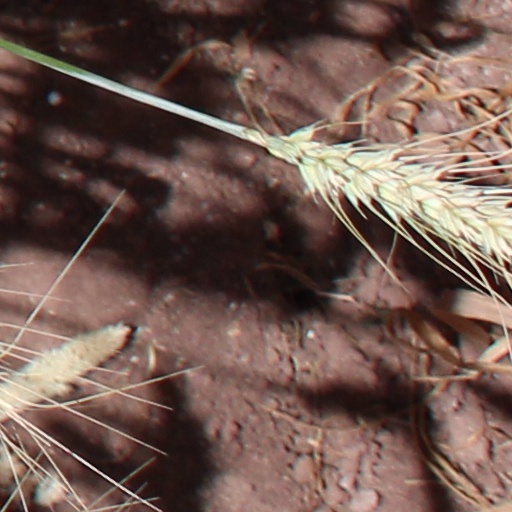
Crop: wheat